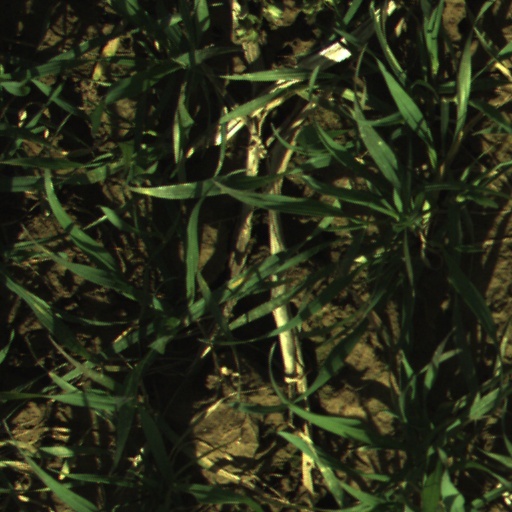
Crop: wheat